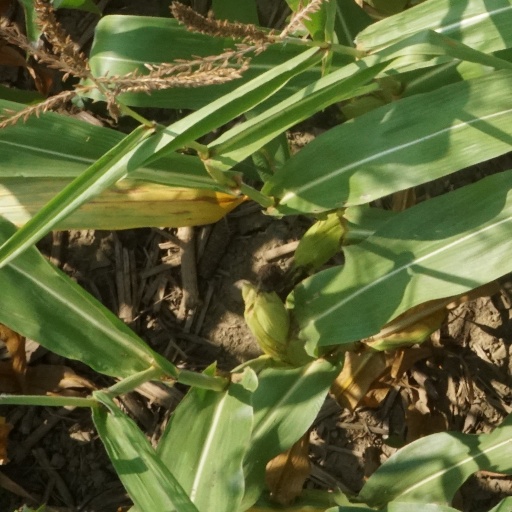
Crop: maize; corn